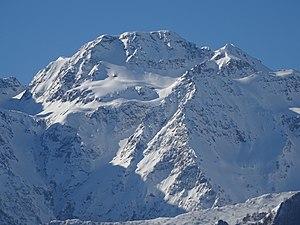
Hivers au Pic de Tartereau
La vallée du Biros est une petite vallée des Pyrénées centrales située dans la région du Couserans, à l'ouest du département de l'Ariège. Jouxtant la frontière espagnole et le val d'Aran, ce territoire montagnard essentiellement pastoral, puis minier du XIXᵉ siècle jusqu'au milieu du XXᵉ, profite aujourd'hui de la beauté de ses sites naturels pour s'orienter vers le tourisme de montagne.